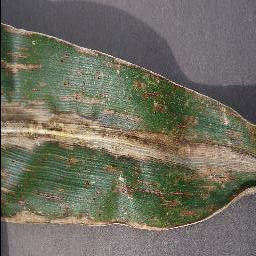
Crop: corn
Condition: (maize)_cercospora_spot_gray_spot